Guimet Museum

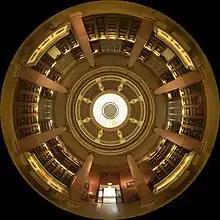
Panoramic view of the library in the Guimet Museum

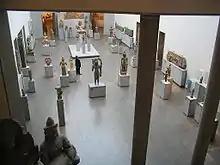
Ground floor of the museum.

Founded by Émile Étienne Guimet, an industrialist, the museum first opened at Lyon in 1879 but was later transferred to Paris, opening in the place d'Iéna in 1889. Devoted to travel, Guimet was in 1876 commissioned by the minister of public instruction to study the religions of the Far East, and the museum contains many of the fruits of this expedition, including a fine collection of Chinese and Japanese porcelain and objects relating not merely to the religions of the East, but also to those of ancient Egypt, Greece and Rome. One of its wings, the Panthéon Bouddhique, displays Buddhist artworks.